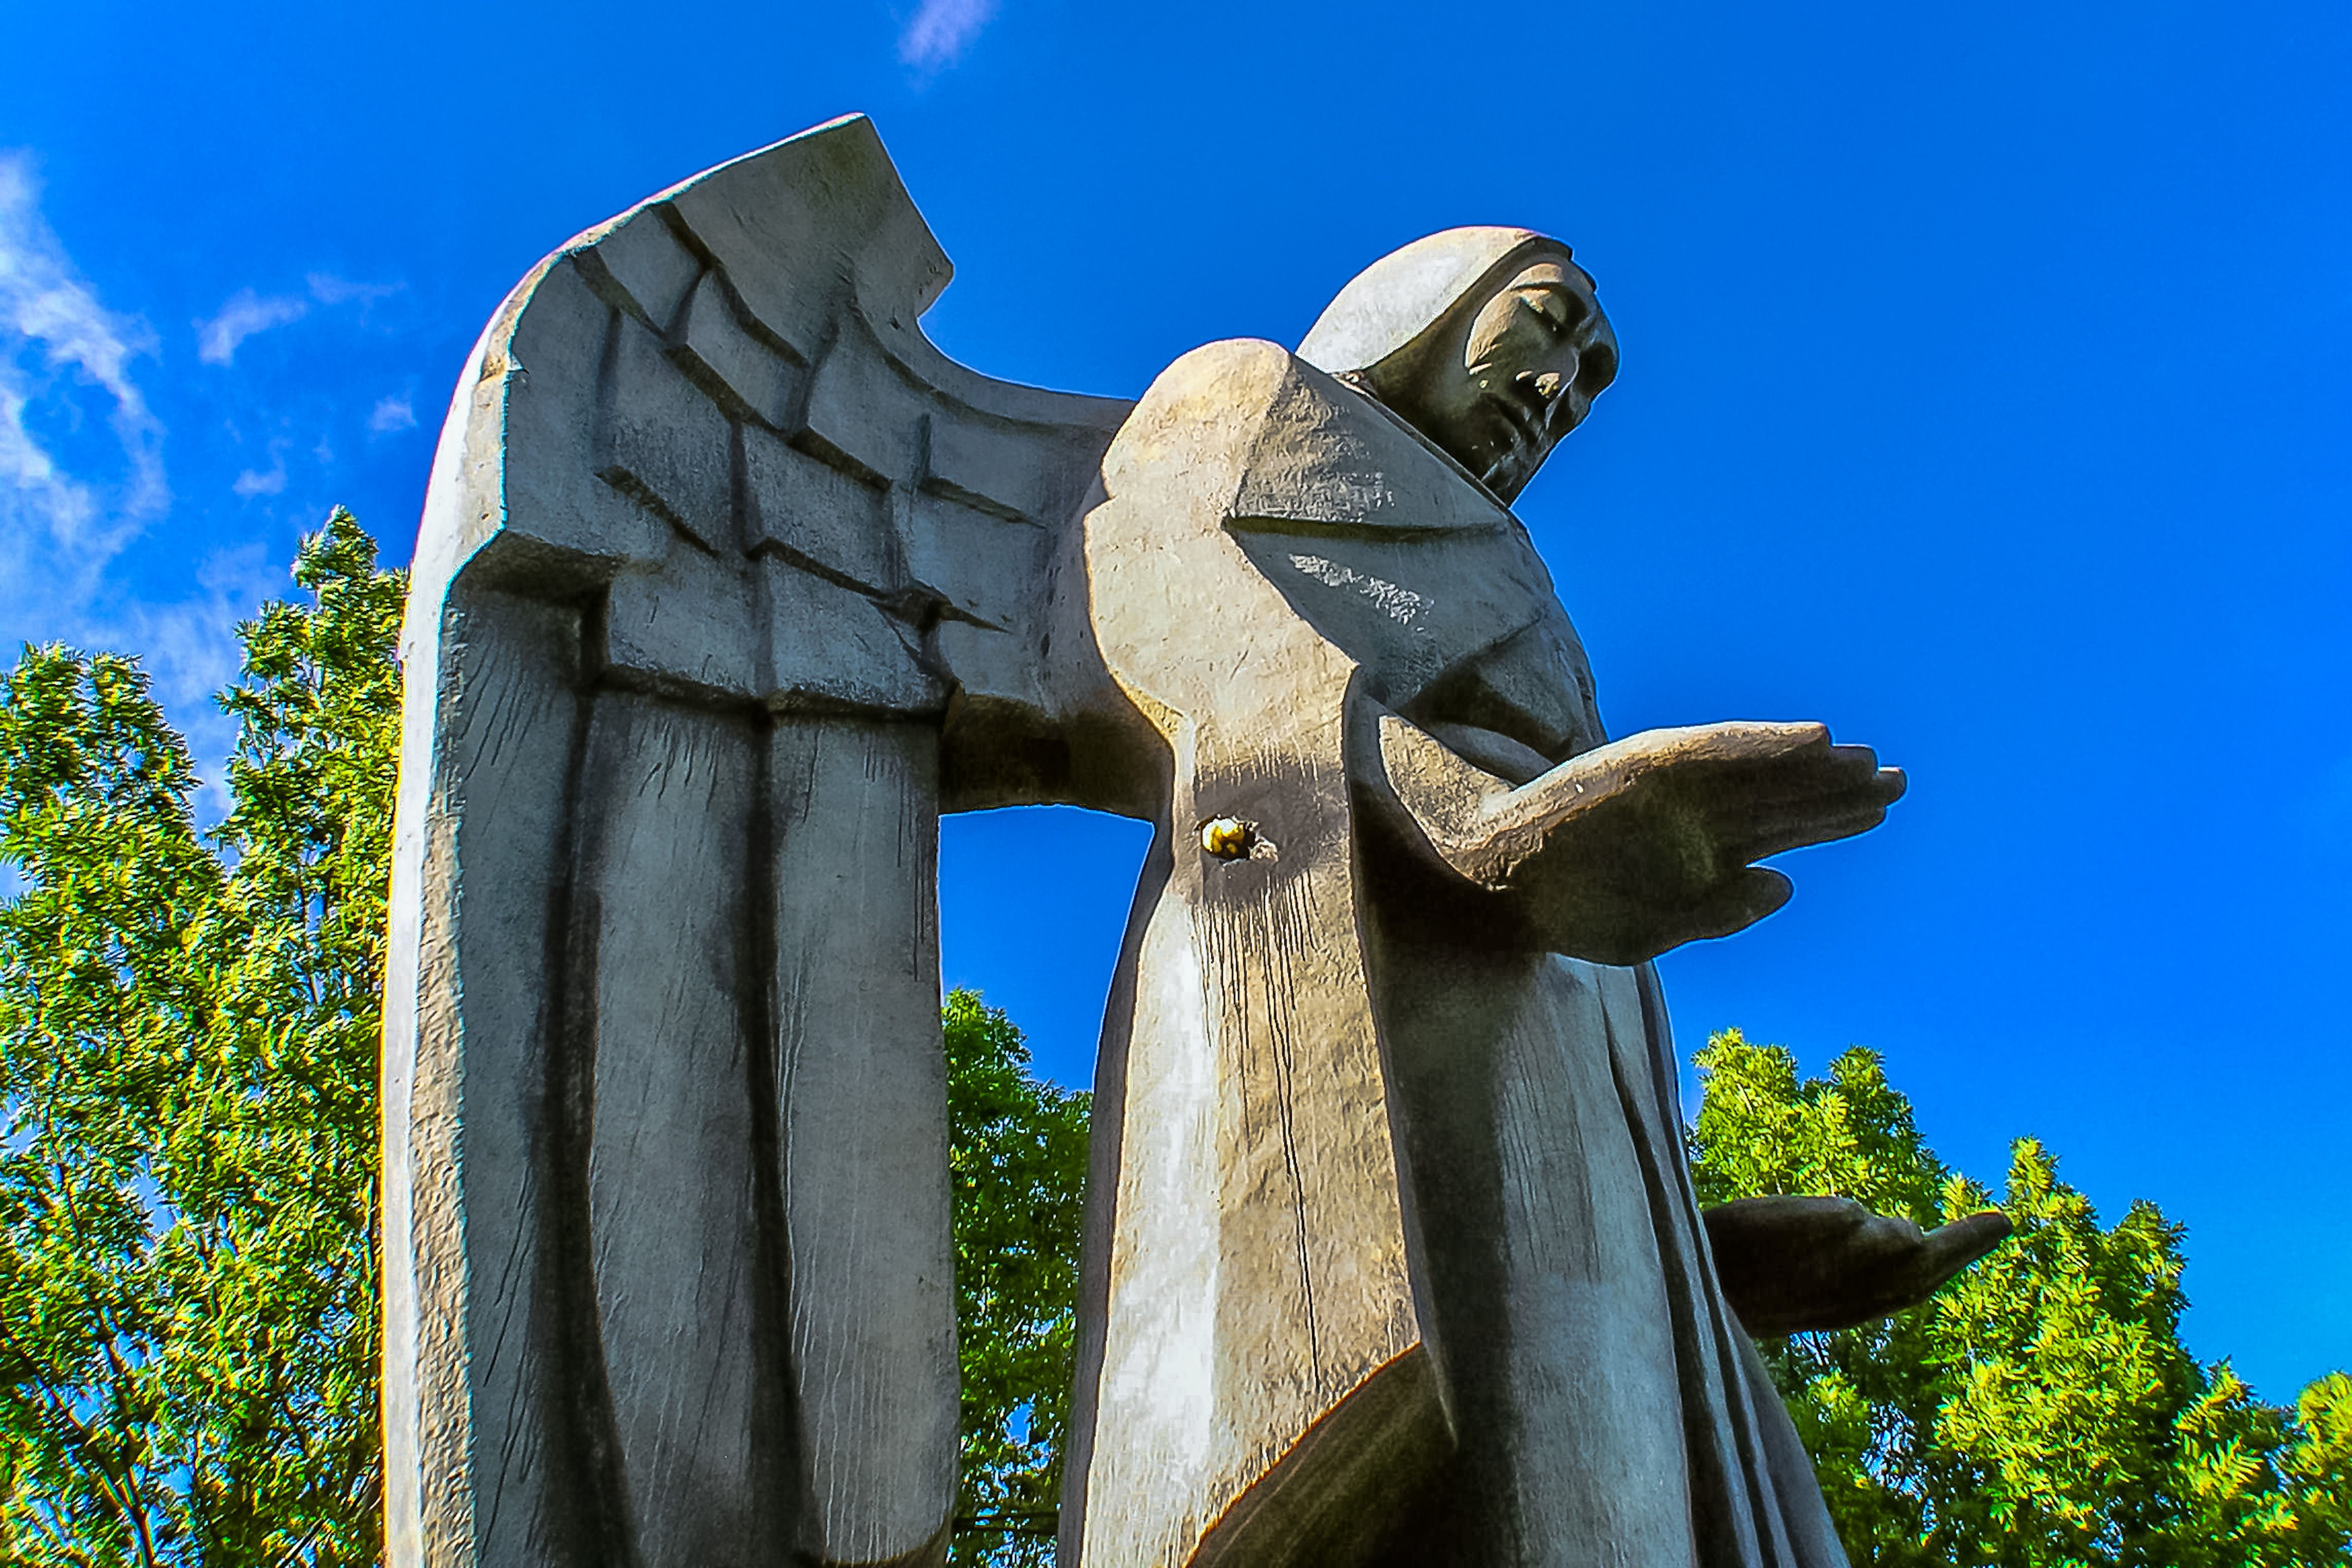
sky, monument, statue, landmark, sculpture, memorial, angel, art, temple, the statue of